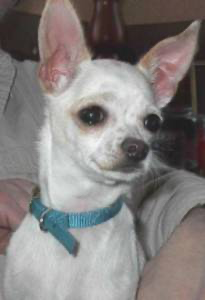
Animal: dog
Breed: chihuahua